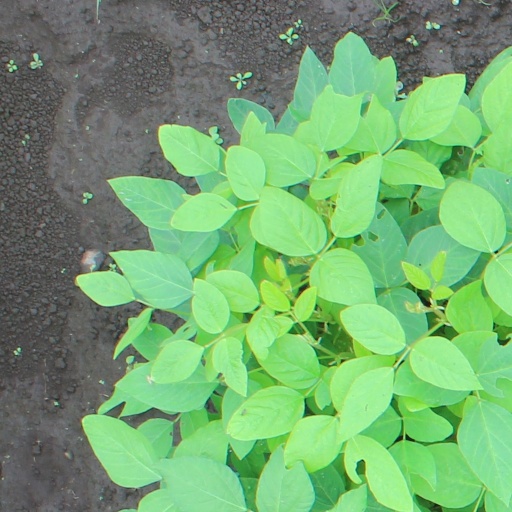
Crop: soybean